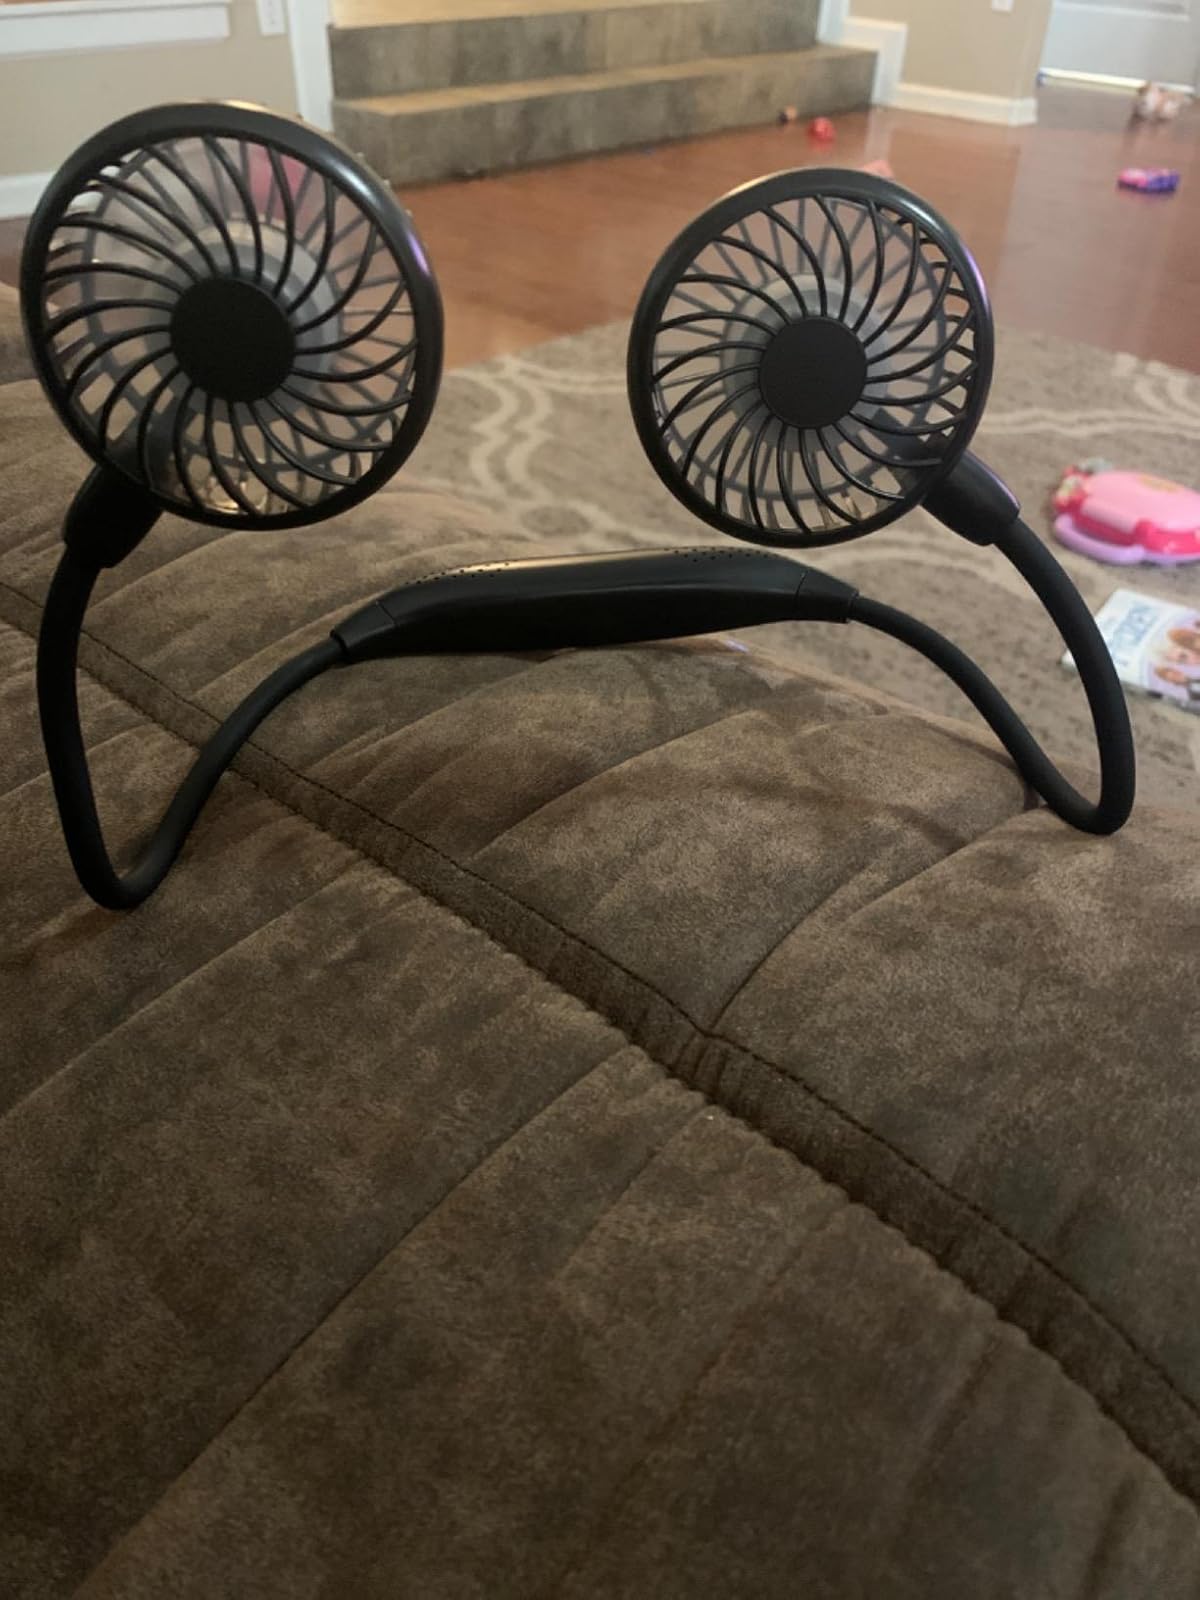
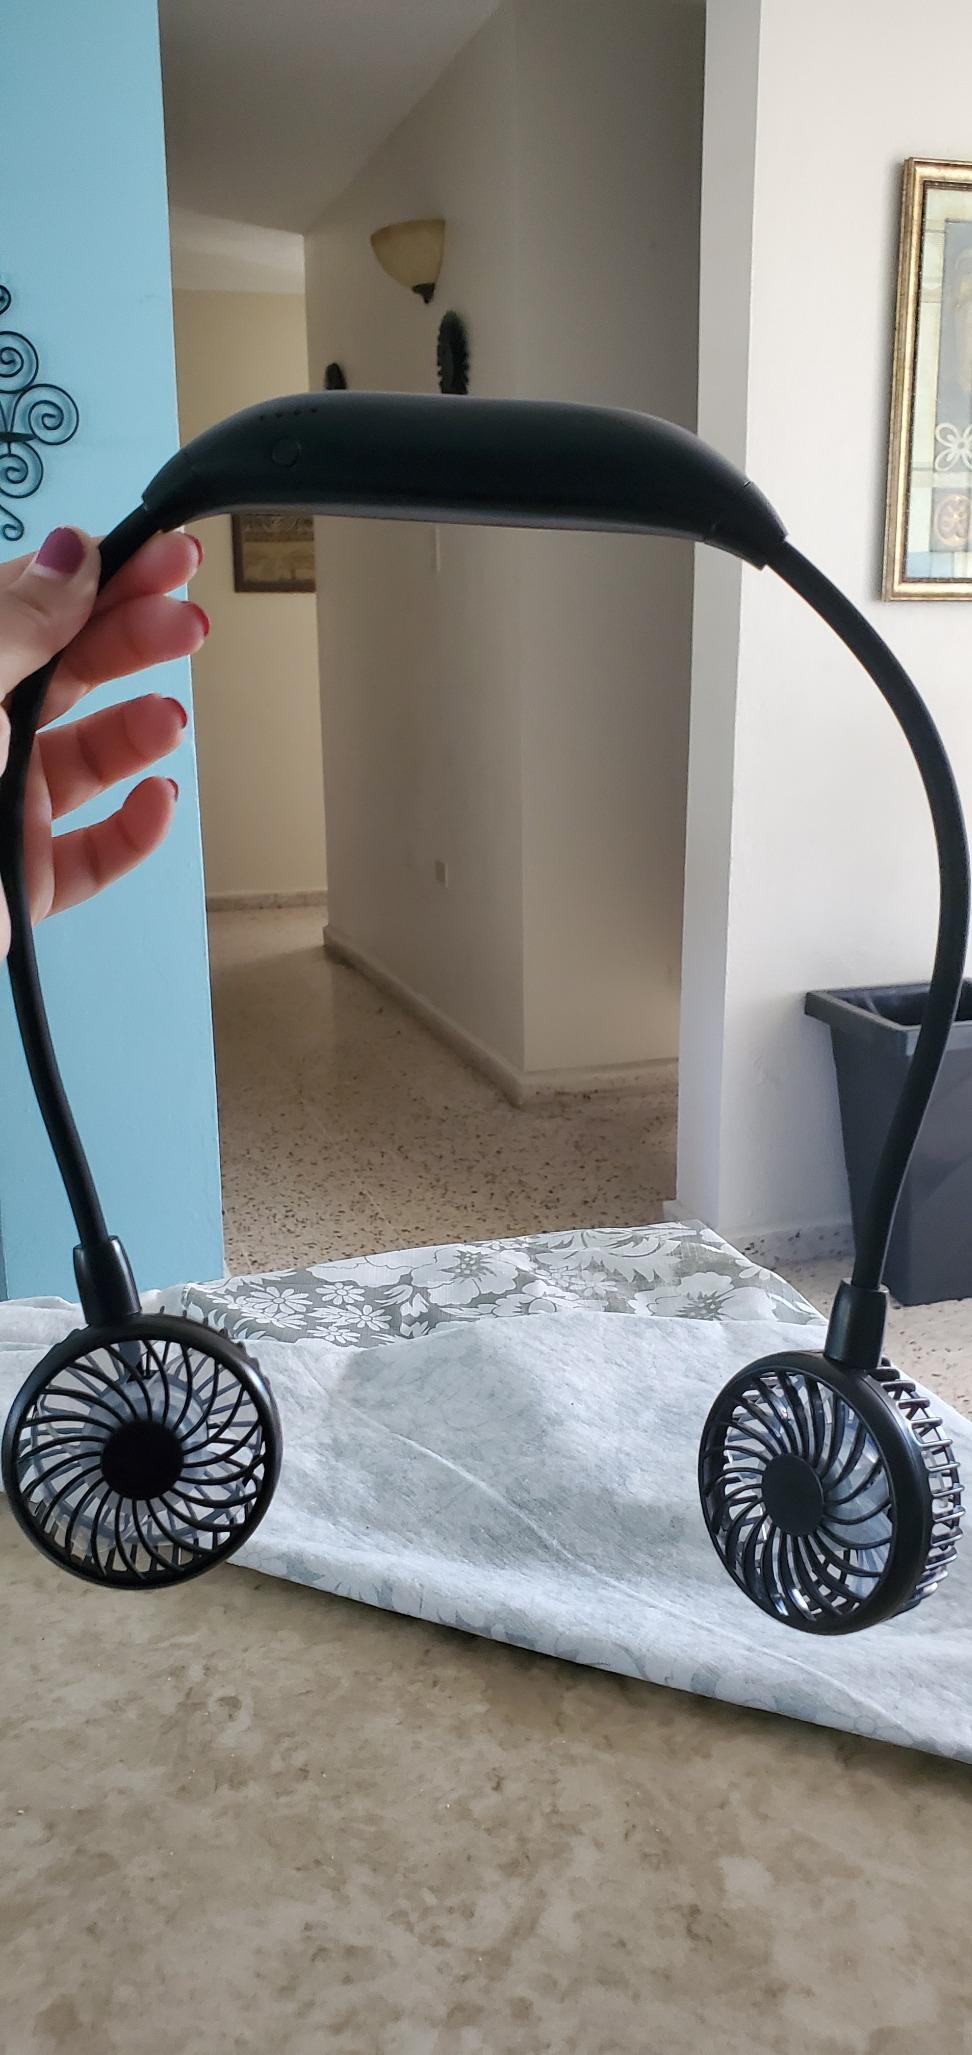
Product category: fan
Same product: yes